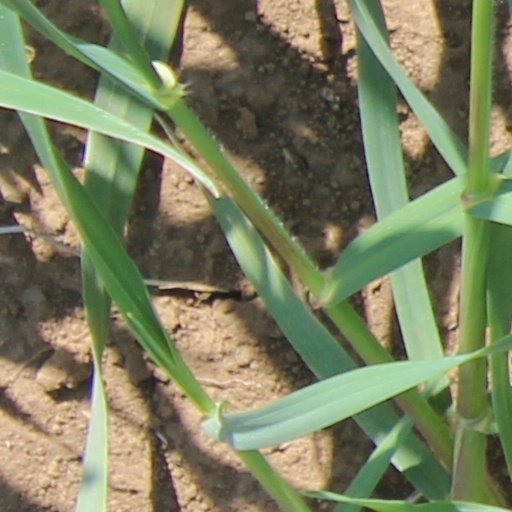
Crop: wheat